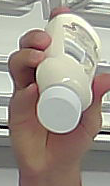
Product: heinz_mayo